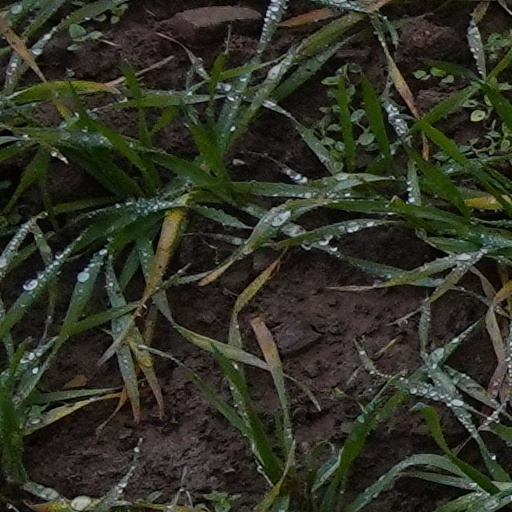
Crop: wheat